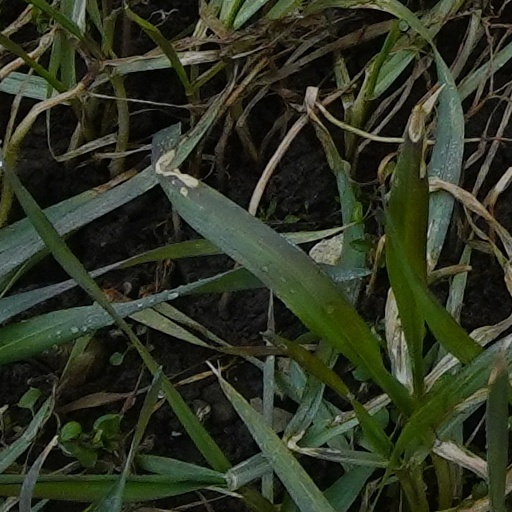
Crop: wheat